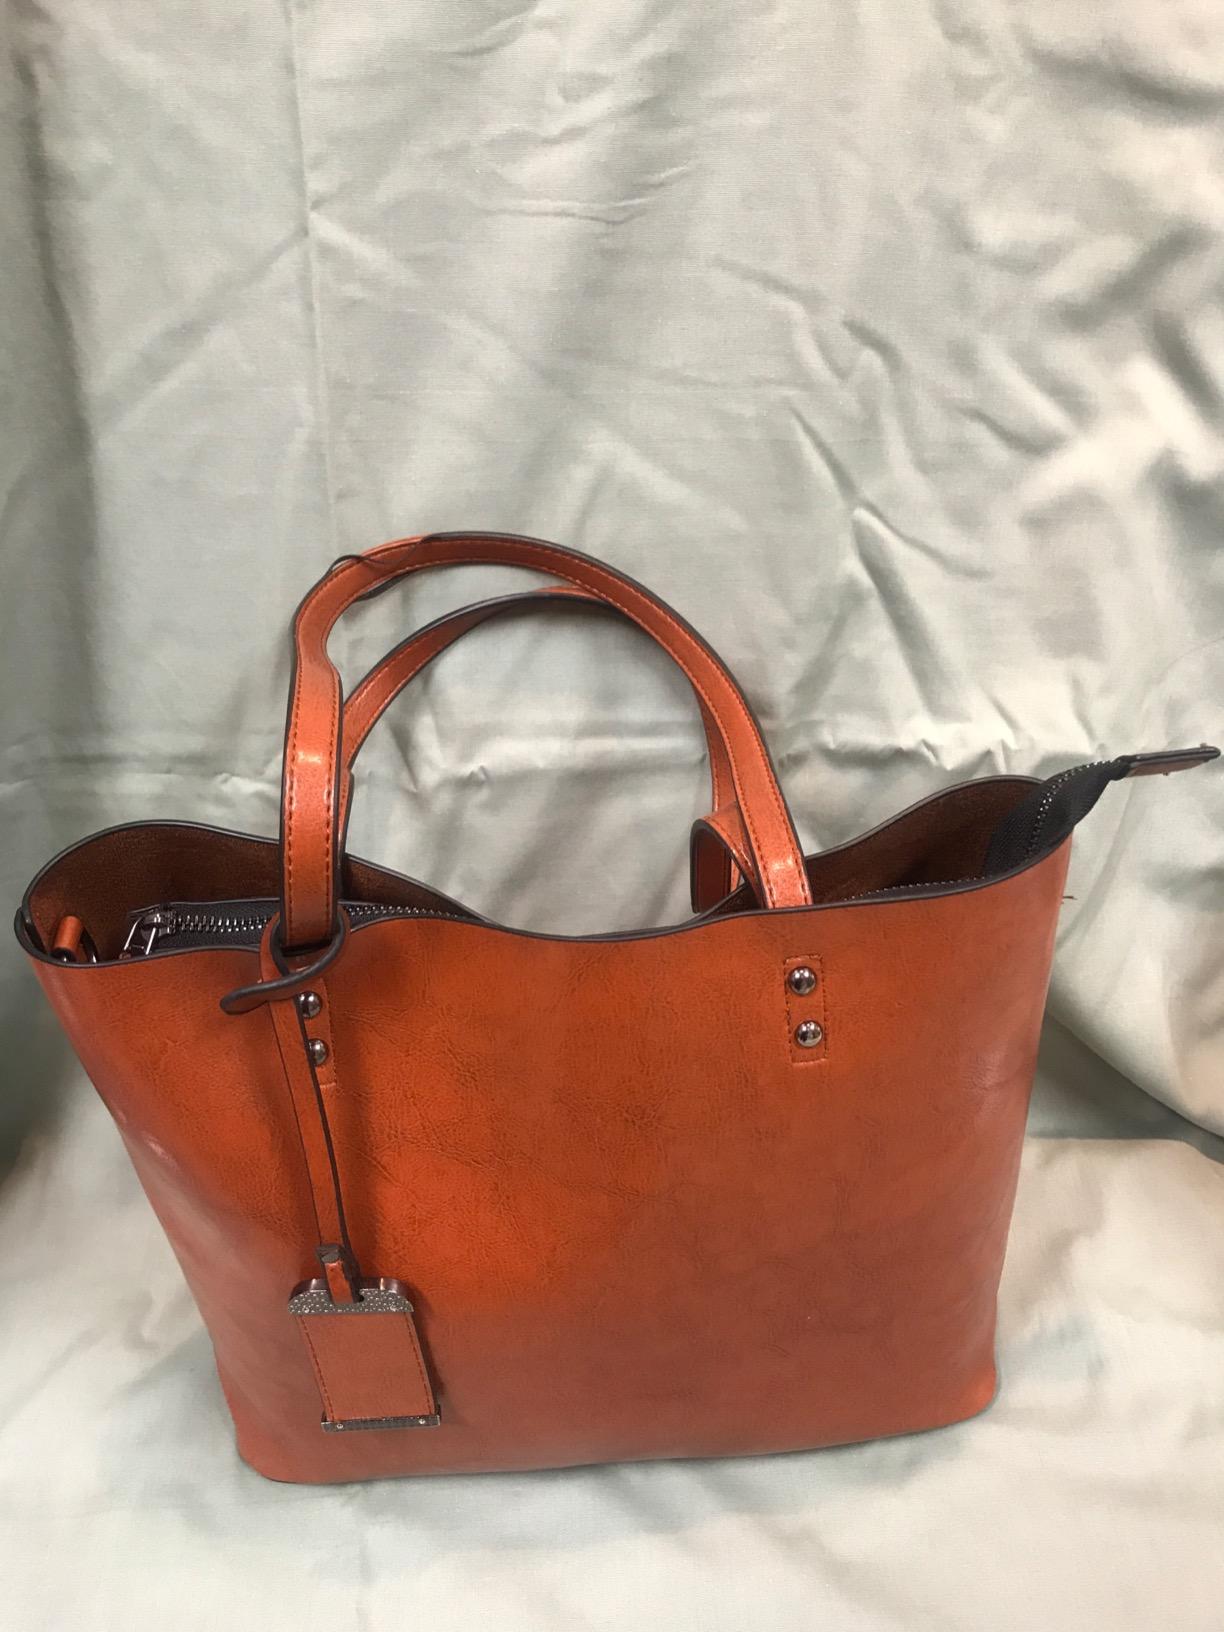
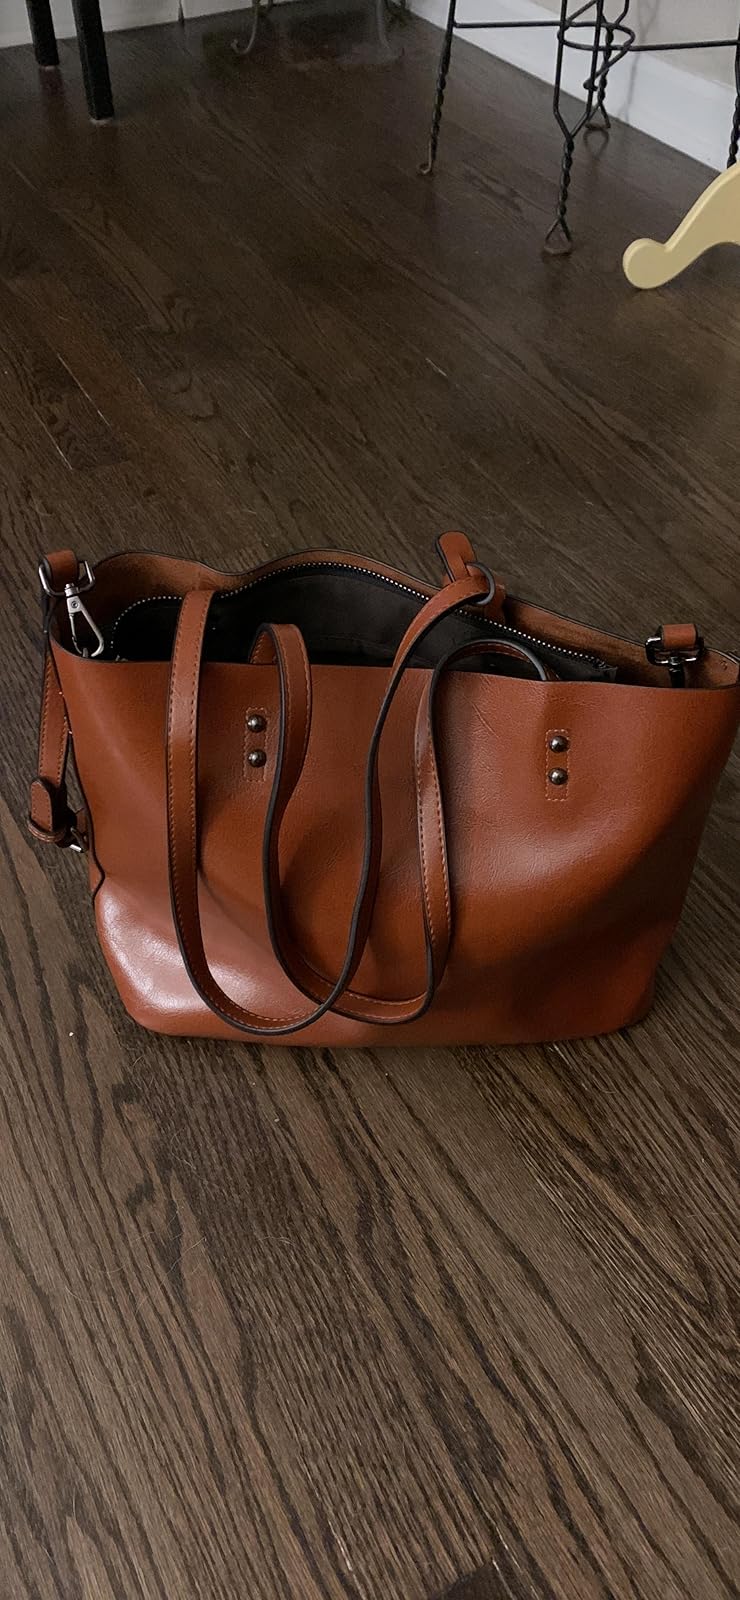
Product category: accessories_handbag
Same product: yes